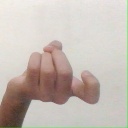
अक्षर: ज